Kosovo independence precedent

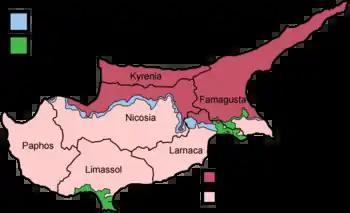
The northern part areas are administered by Turkish Cypriots.

Özdil Nami, a senior Turkish Cypriot official, told the "Turkish Daily News", "When diplomatic efforts are exhausted other alternatives are put on the table. We clearly see this in Kosovo where diplomacy proved futile and other formulas are floating around. This will certainly have an impact on Cyprus." Nami suggests the resolution of Kosovo may be applied to North Cyprus well. According to Nami, "Everyone sees 2008 as the last window of opportunity for a solution to the Cyprus problem." He claims Cyprus is being warned that "other alternatives could be on the agenda" if there is no resolution. Turkish Cypriot leader Mehmet Ali Talat has rejected this connection saying "We do not see a direct link between the situation in Kosovo and the Cyprus Problem. These problems have come up through different conditions."